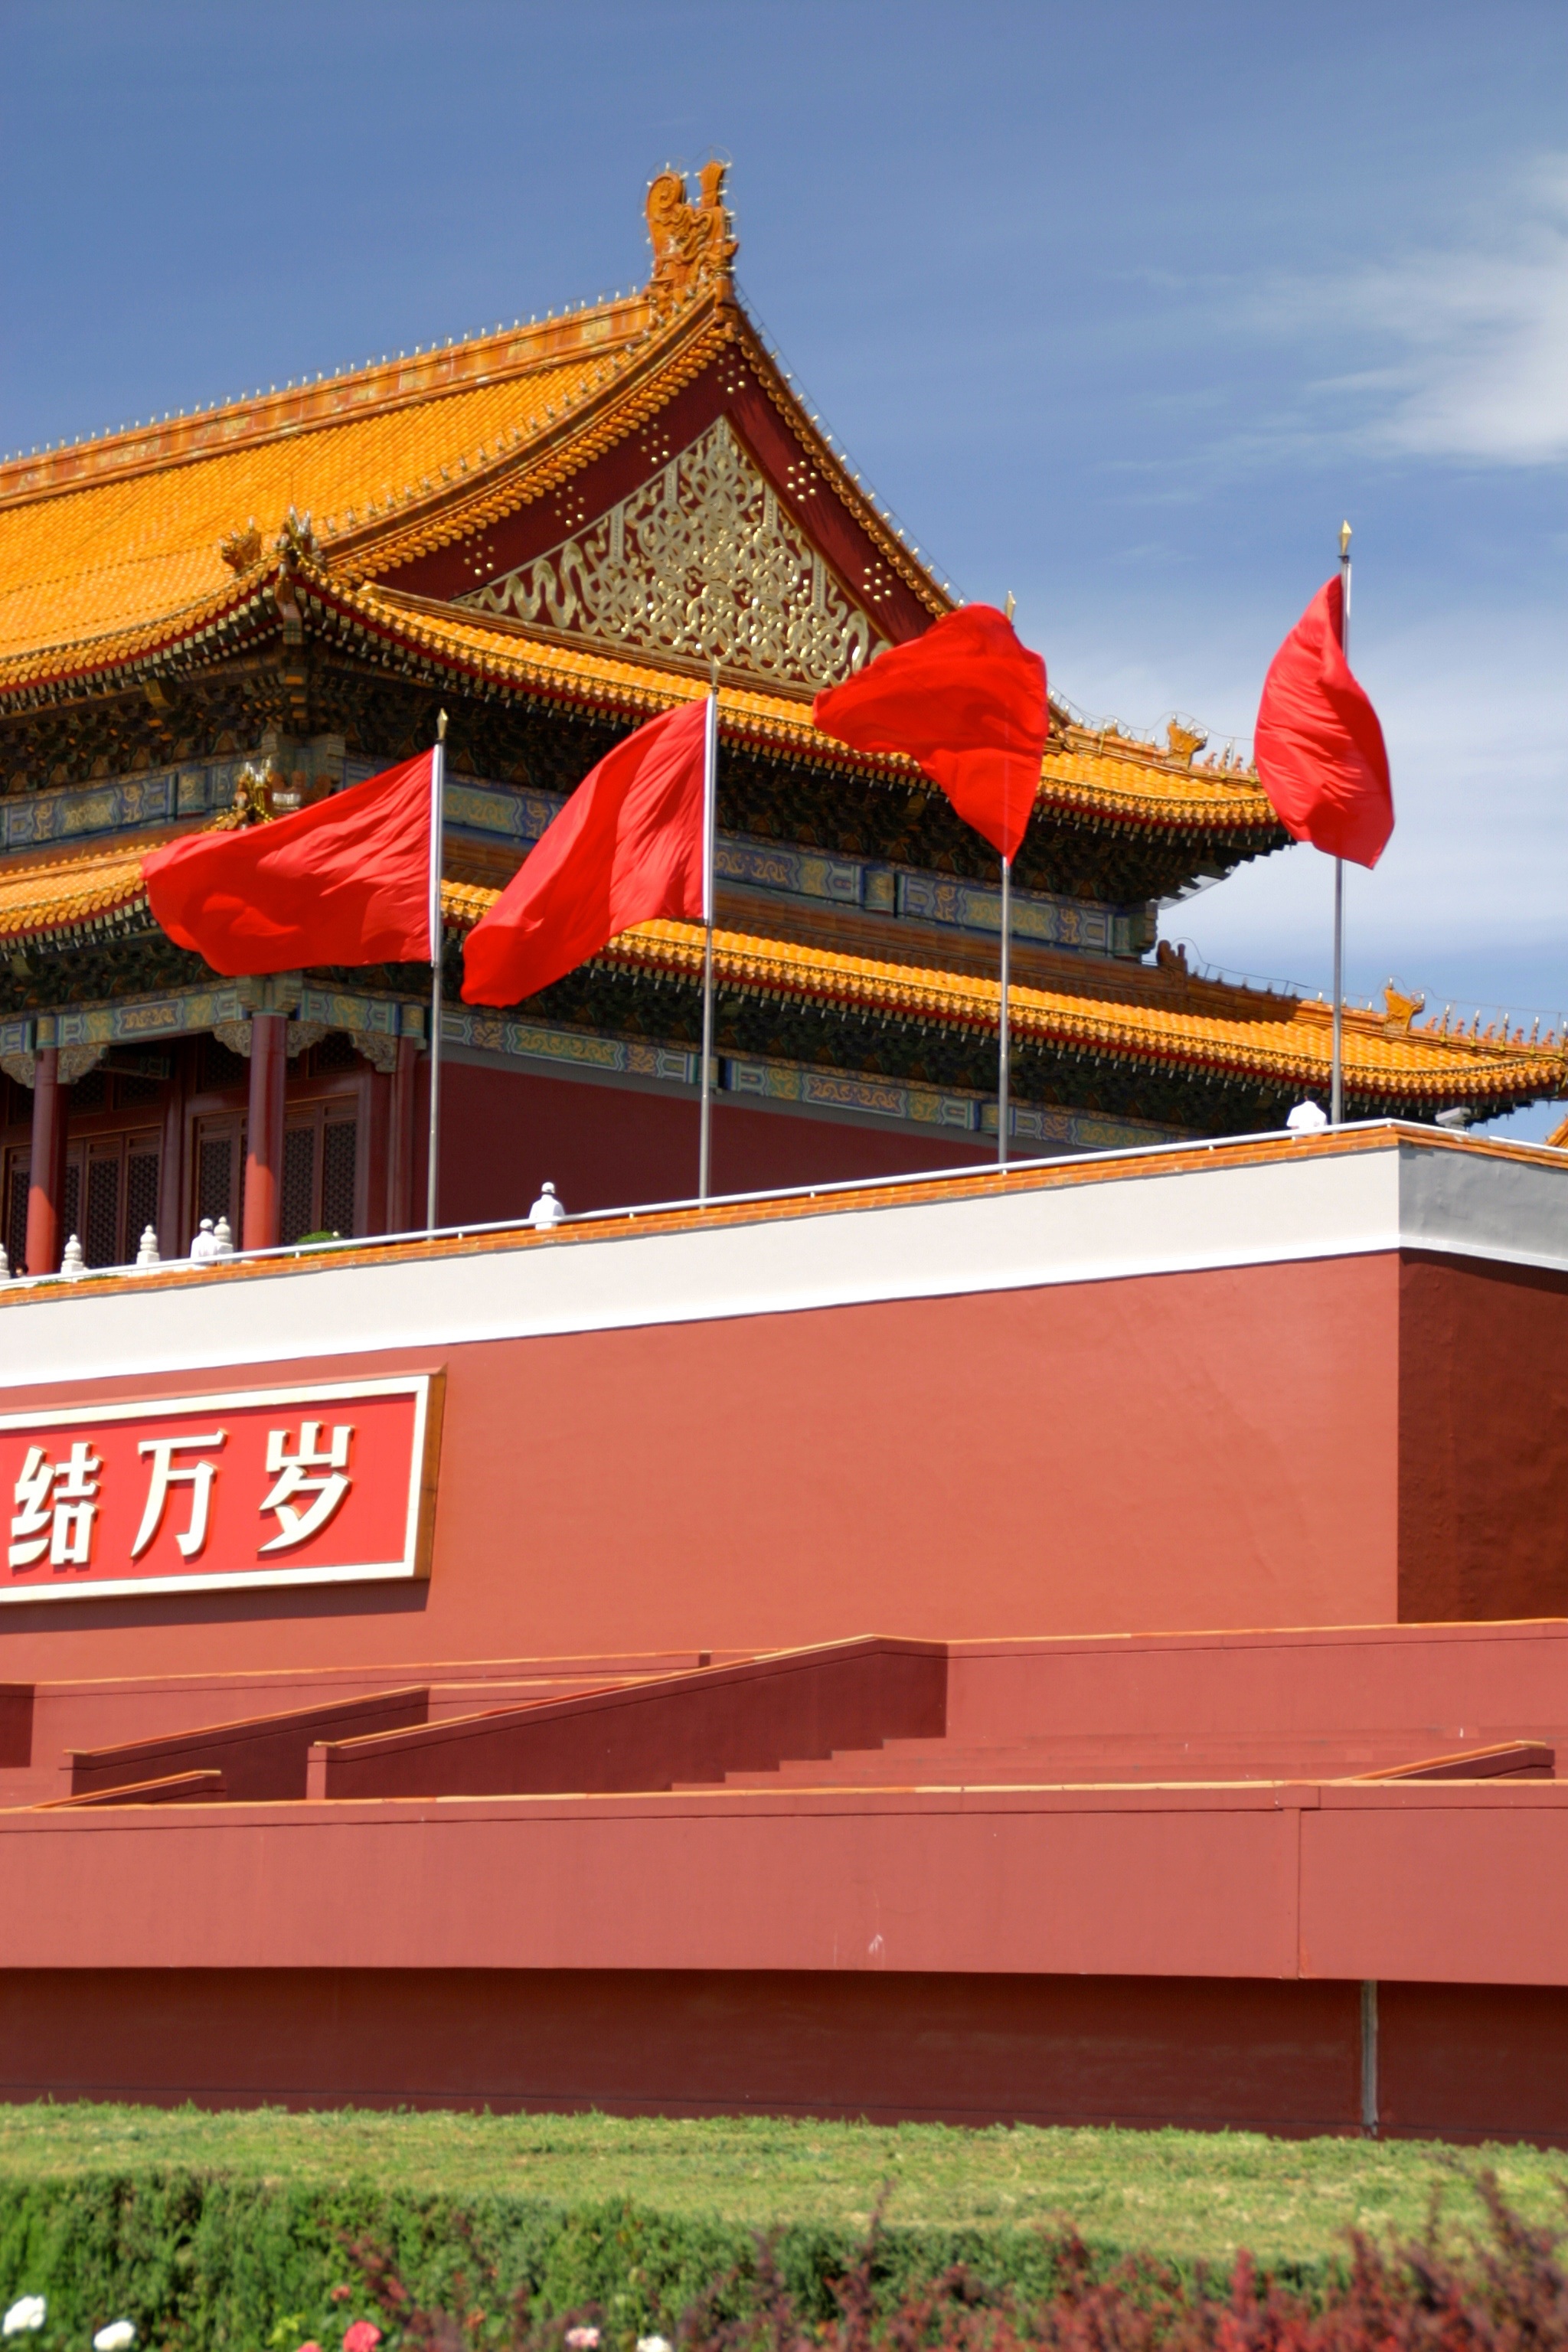
building, red, tower, flag, place of worship, flagpole, temple, flags, shrine, blow, china, chinese architecture, socialism, flutter, shinto shrine